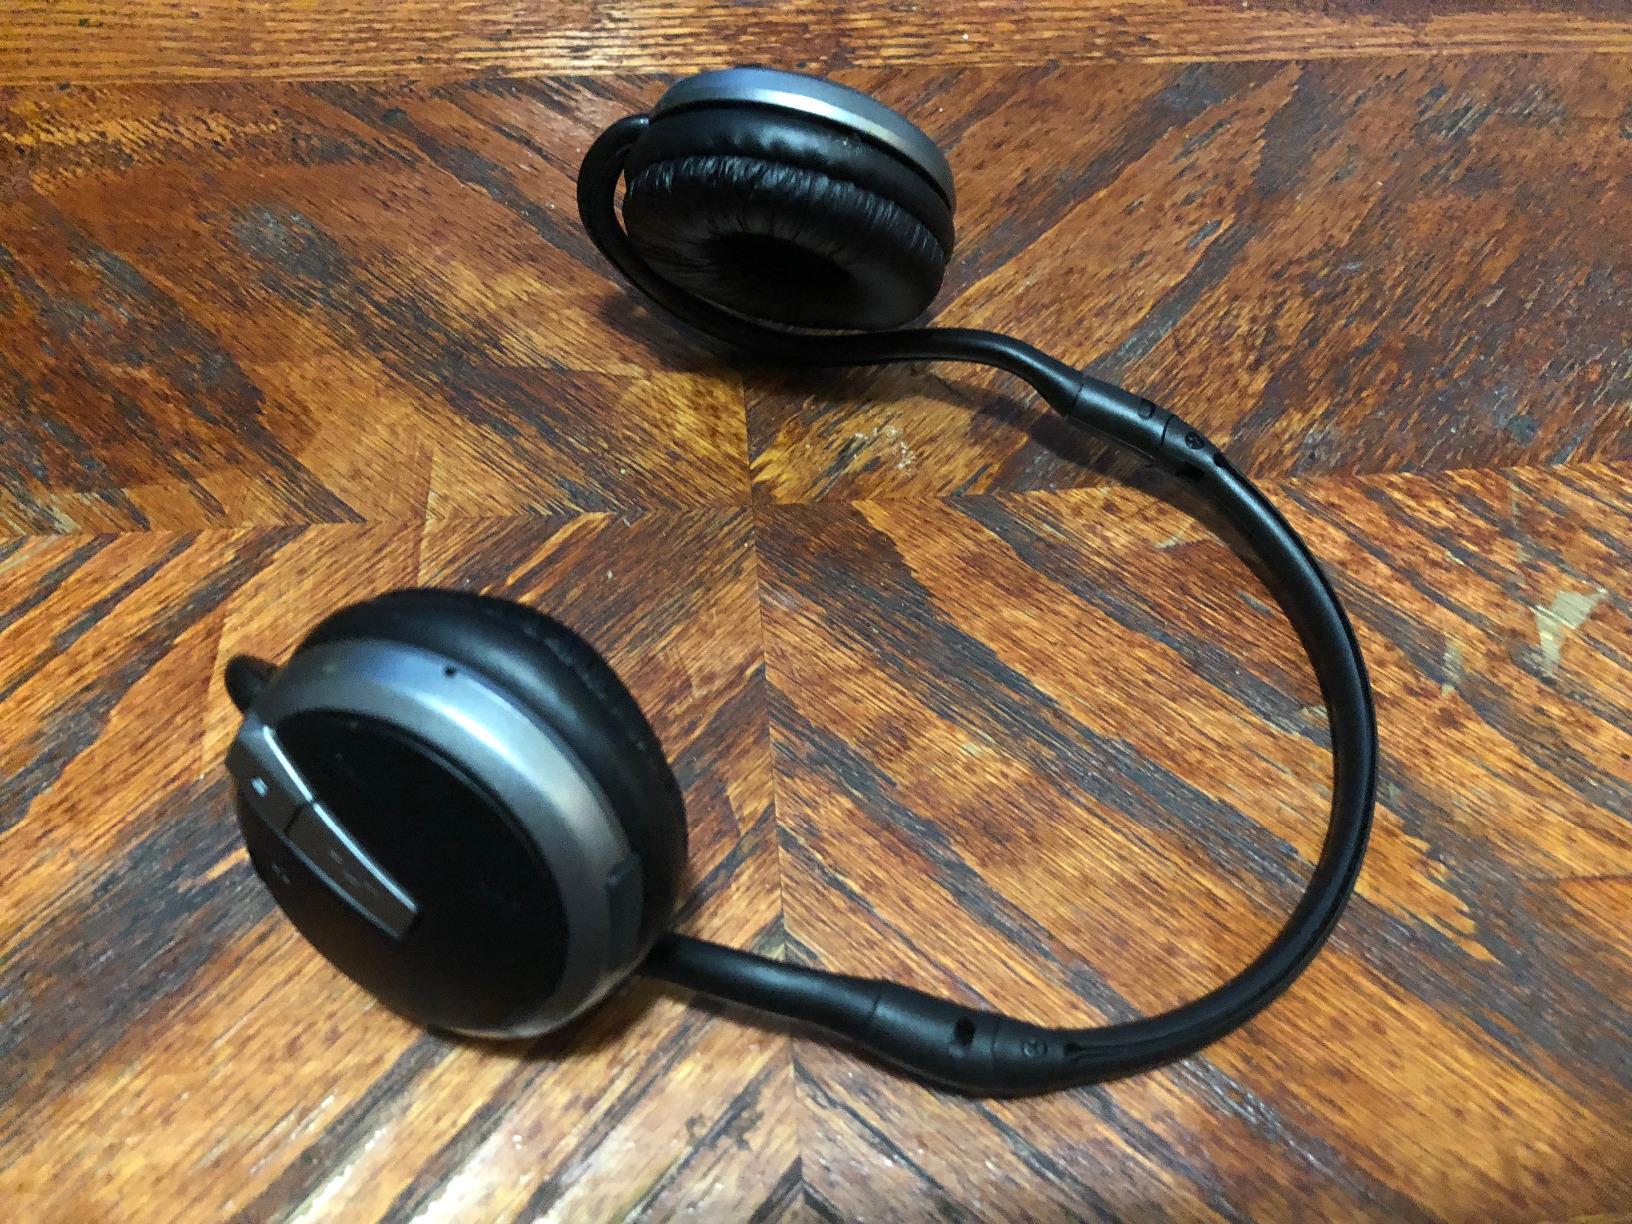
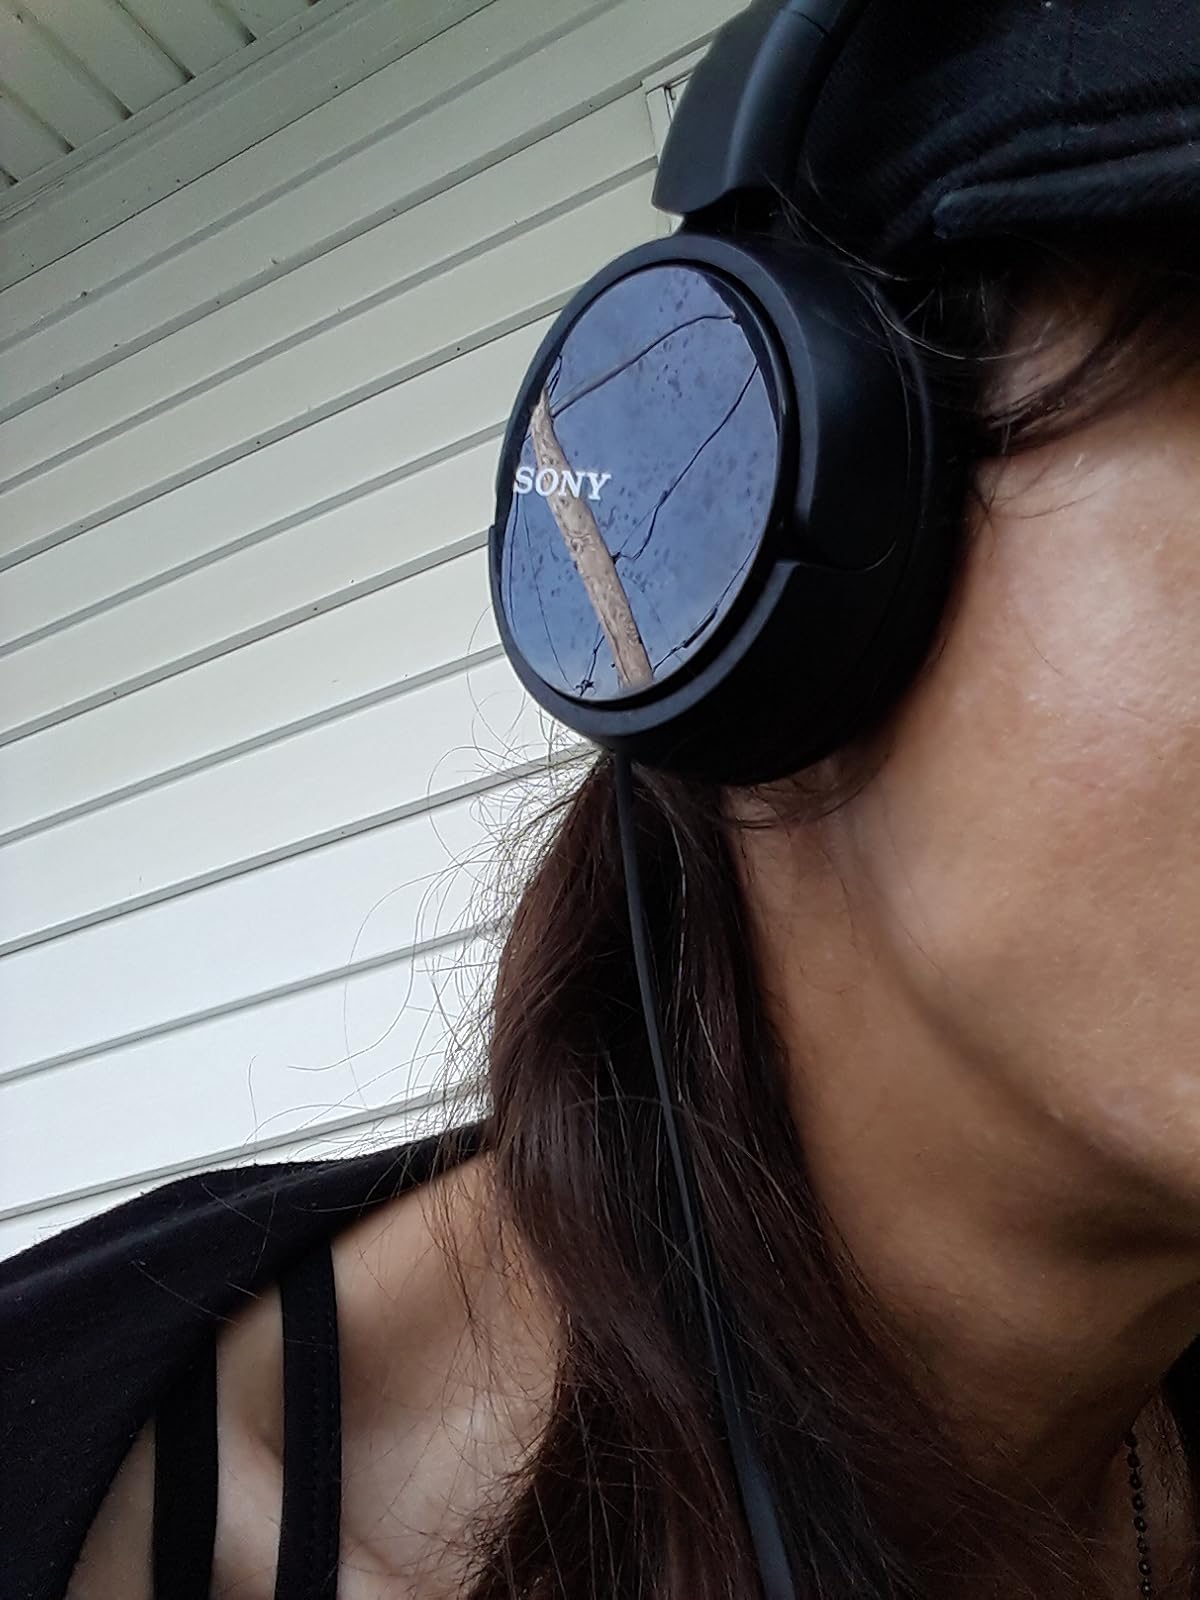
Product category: headphones
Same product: no